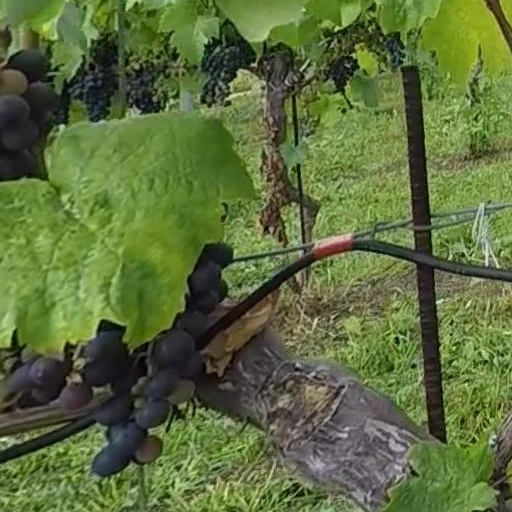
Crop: grape